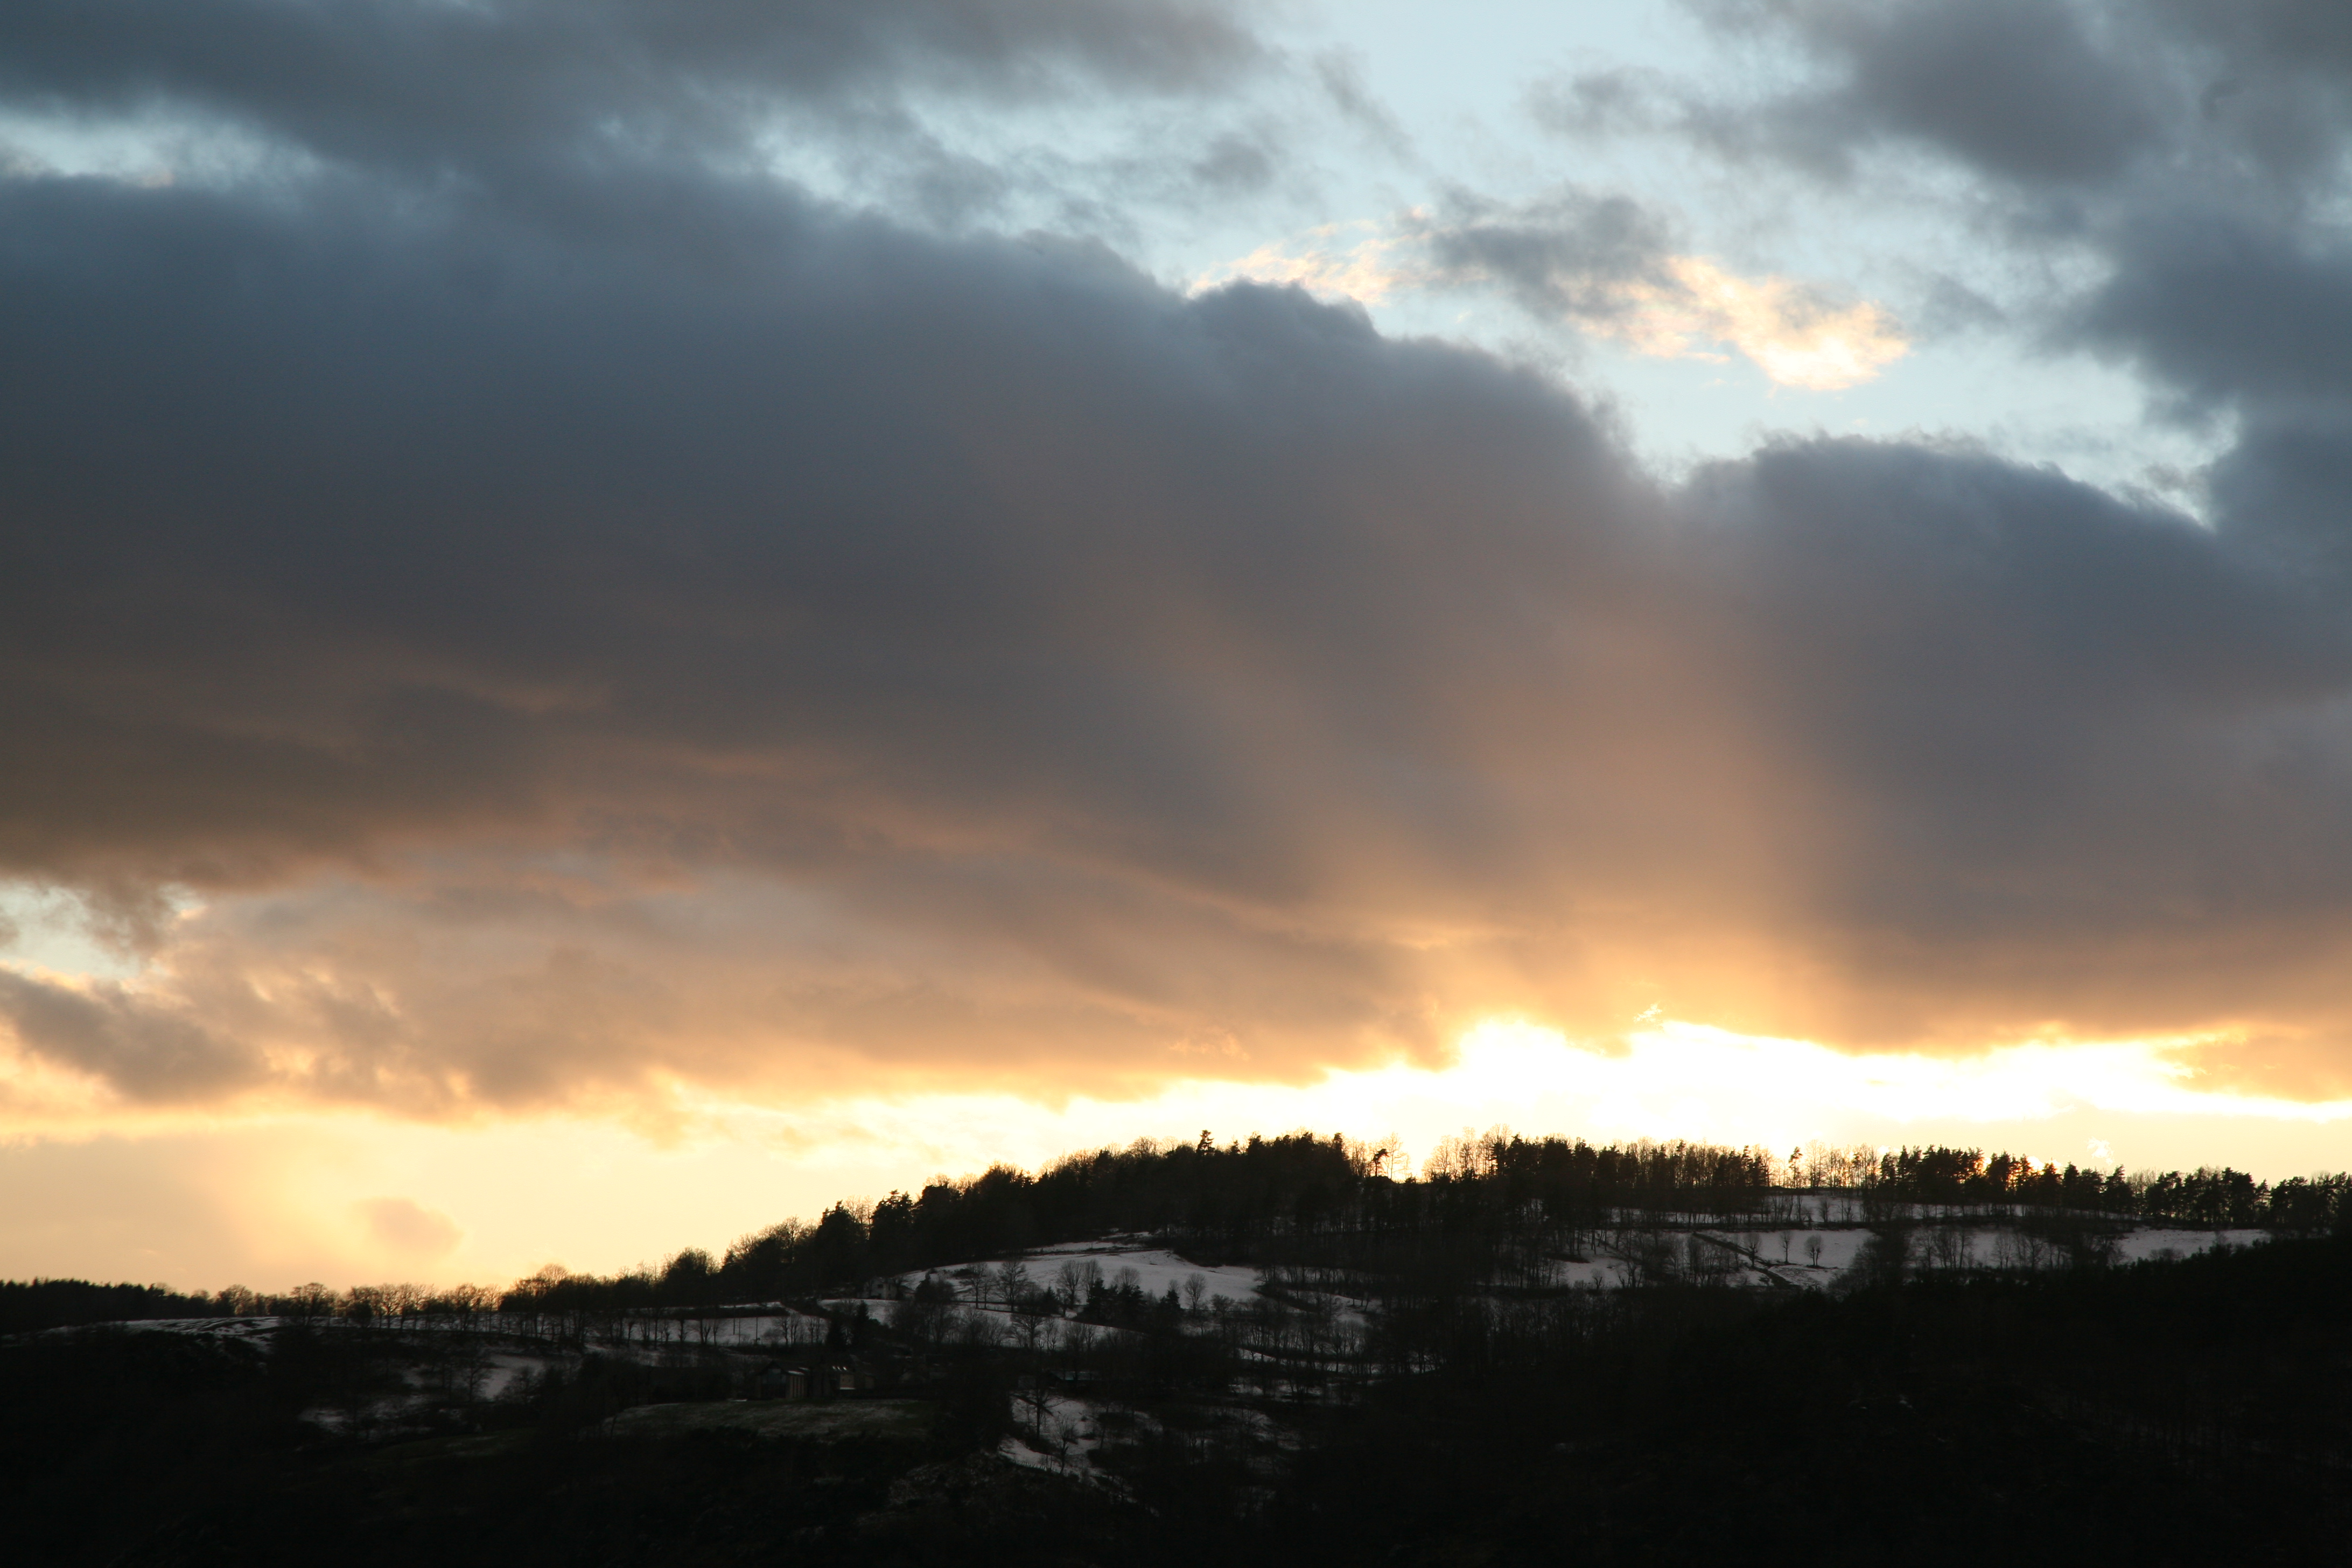
cloud, sky, sun, sunrise, sunset, sunlight, morning, dawn, atmosphere, dusk, france, evening, weather, nuages, auvergne, hiver, soleil, coucherdesoleil, cantal, afterglow, clat, meteorological phenomenon, red sky at morning